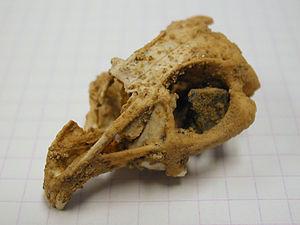
Comme la plupart des îles méditerranéennes, la Corse présente un fort taux d'endémisme. Certains taxons sont propres à l'île tandis que d'autres ont une aire de répartition un peu plus vaste s'expliquant par l'histoire géologique récente.